Gubrawoolly

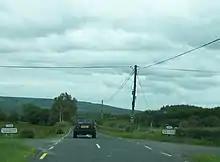
The R200 at the Gubrawully Cross Roads (geograph 2698904)

Gubrawoolly is bounded on the west by Altbrean, Altinure, Drumcask and Sralahan (Kinawley) townlands and on the east by Derryrealt, Drumbeagh, Drumcar (Kinawley) and Drumcullion townlands. Its chief geographical features are small hills which rise to 525 feet above sea level, the River Cladagh (Swanlinbar), a mountain trout stream which later joins the River Cladagh (Swanlinbar), small rivulets, forestry plantations and dug wells. Gubrawully is traversed by the regional R200 road (Ireland), the local L1024 road, minor public roads and rural lanes. The townland covers 304 statute acres.